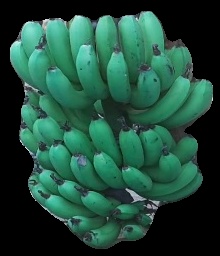
Variety: pachbale
Grade: grade3